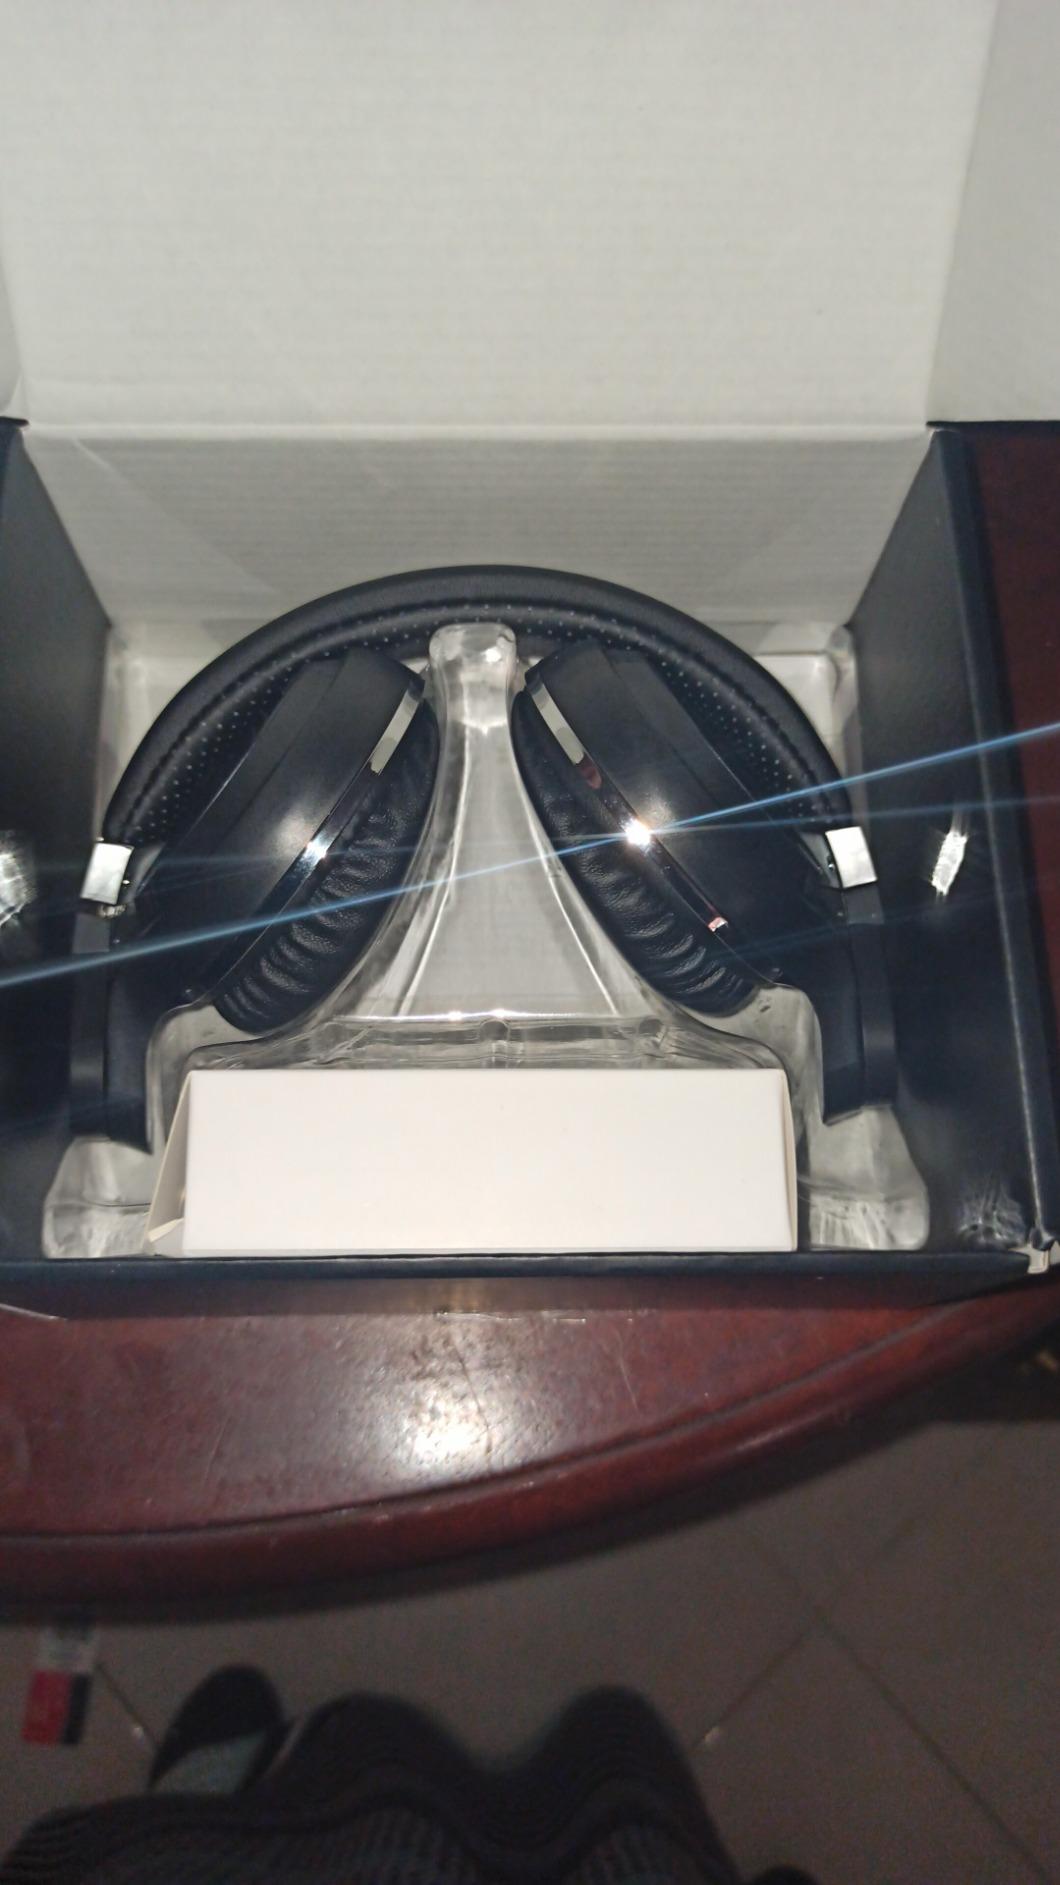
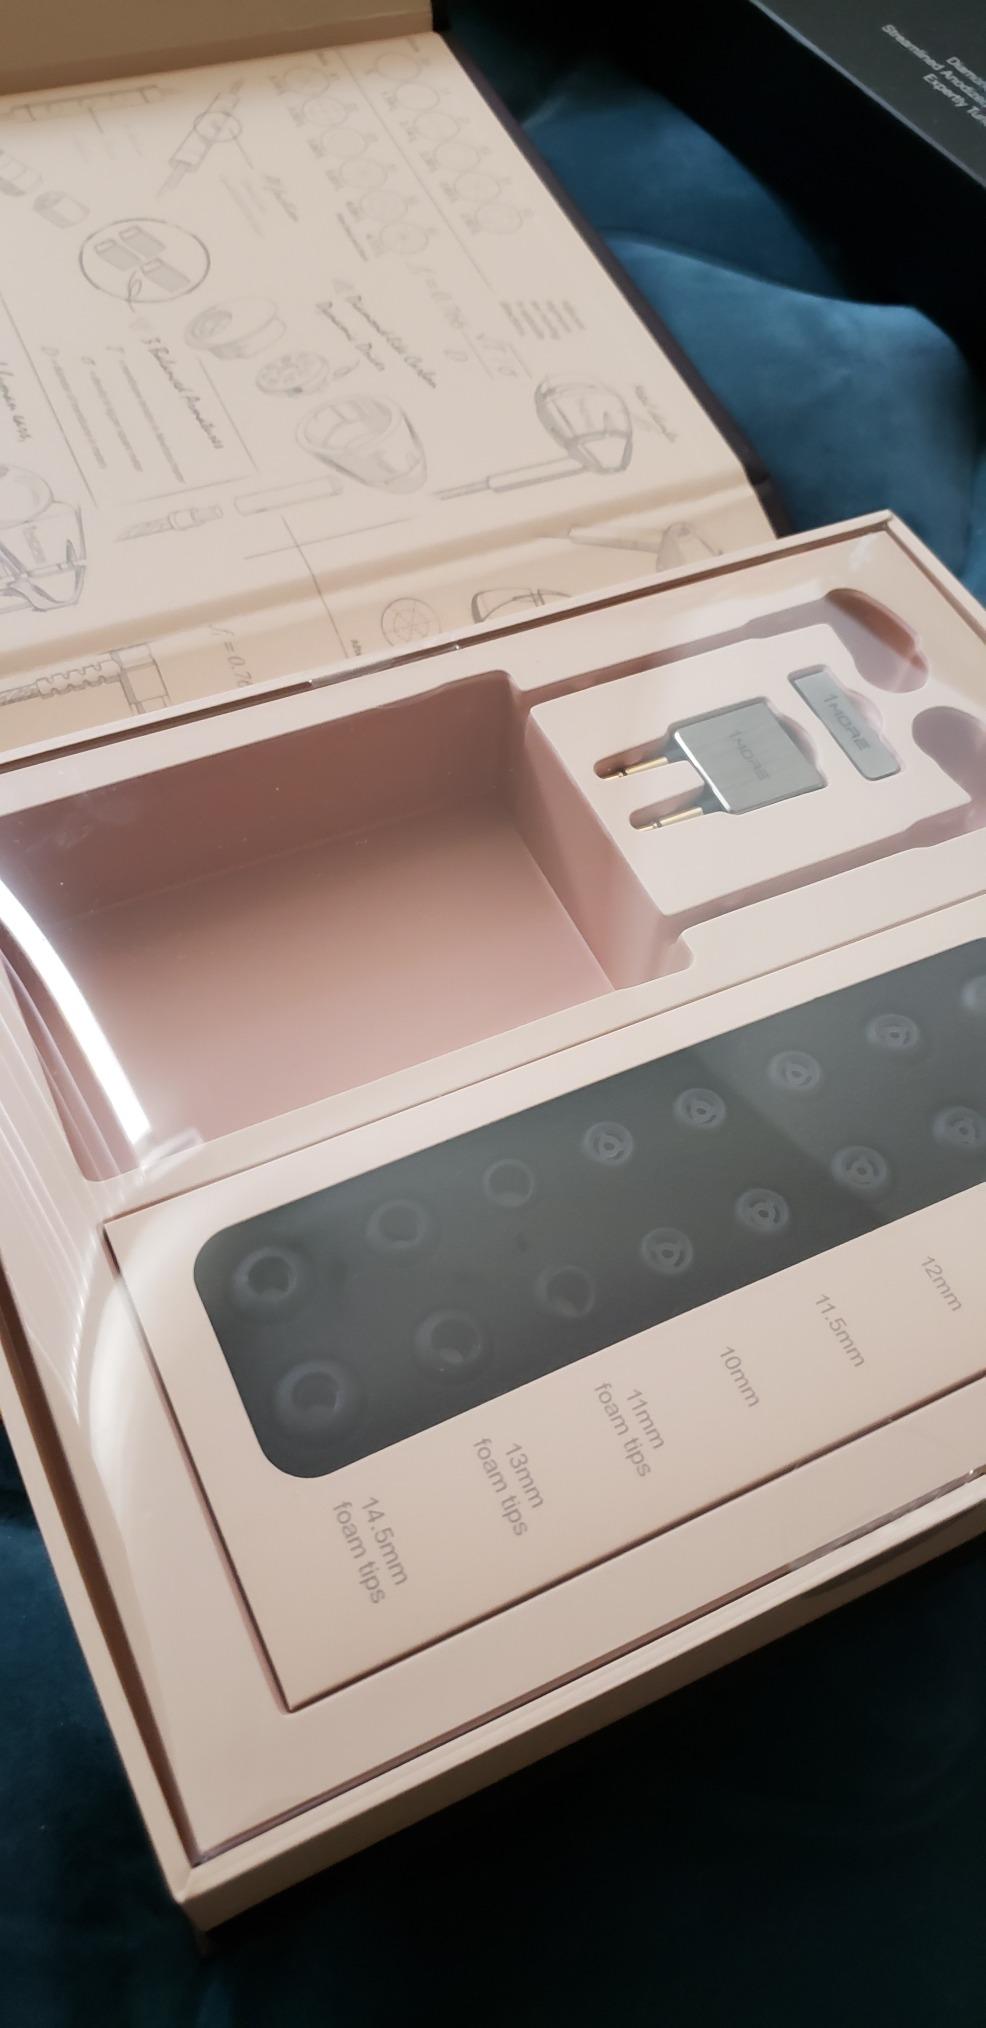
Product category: headphones
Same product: no